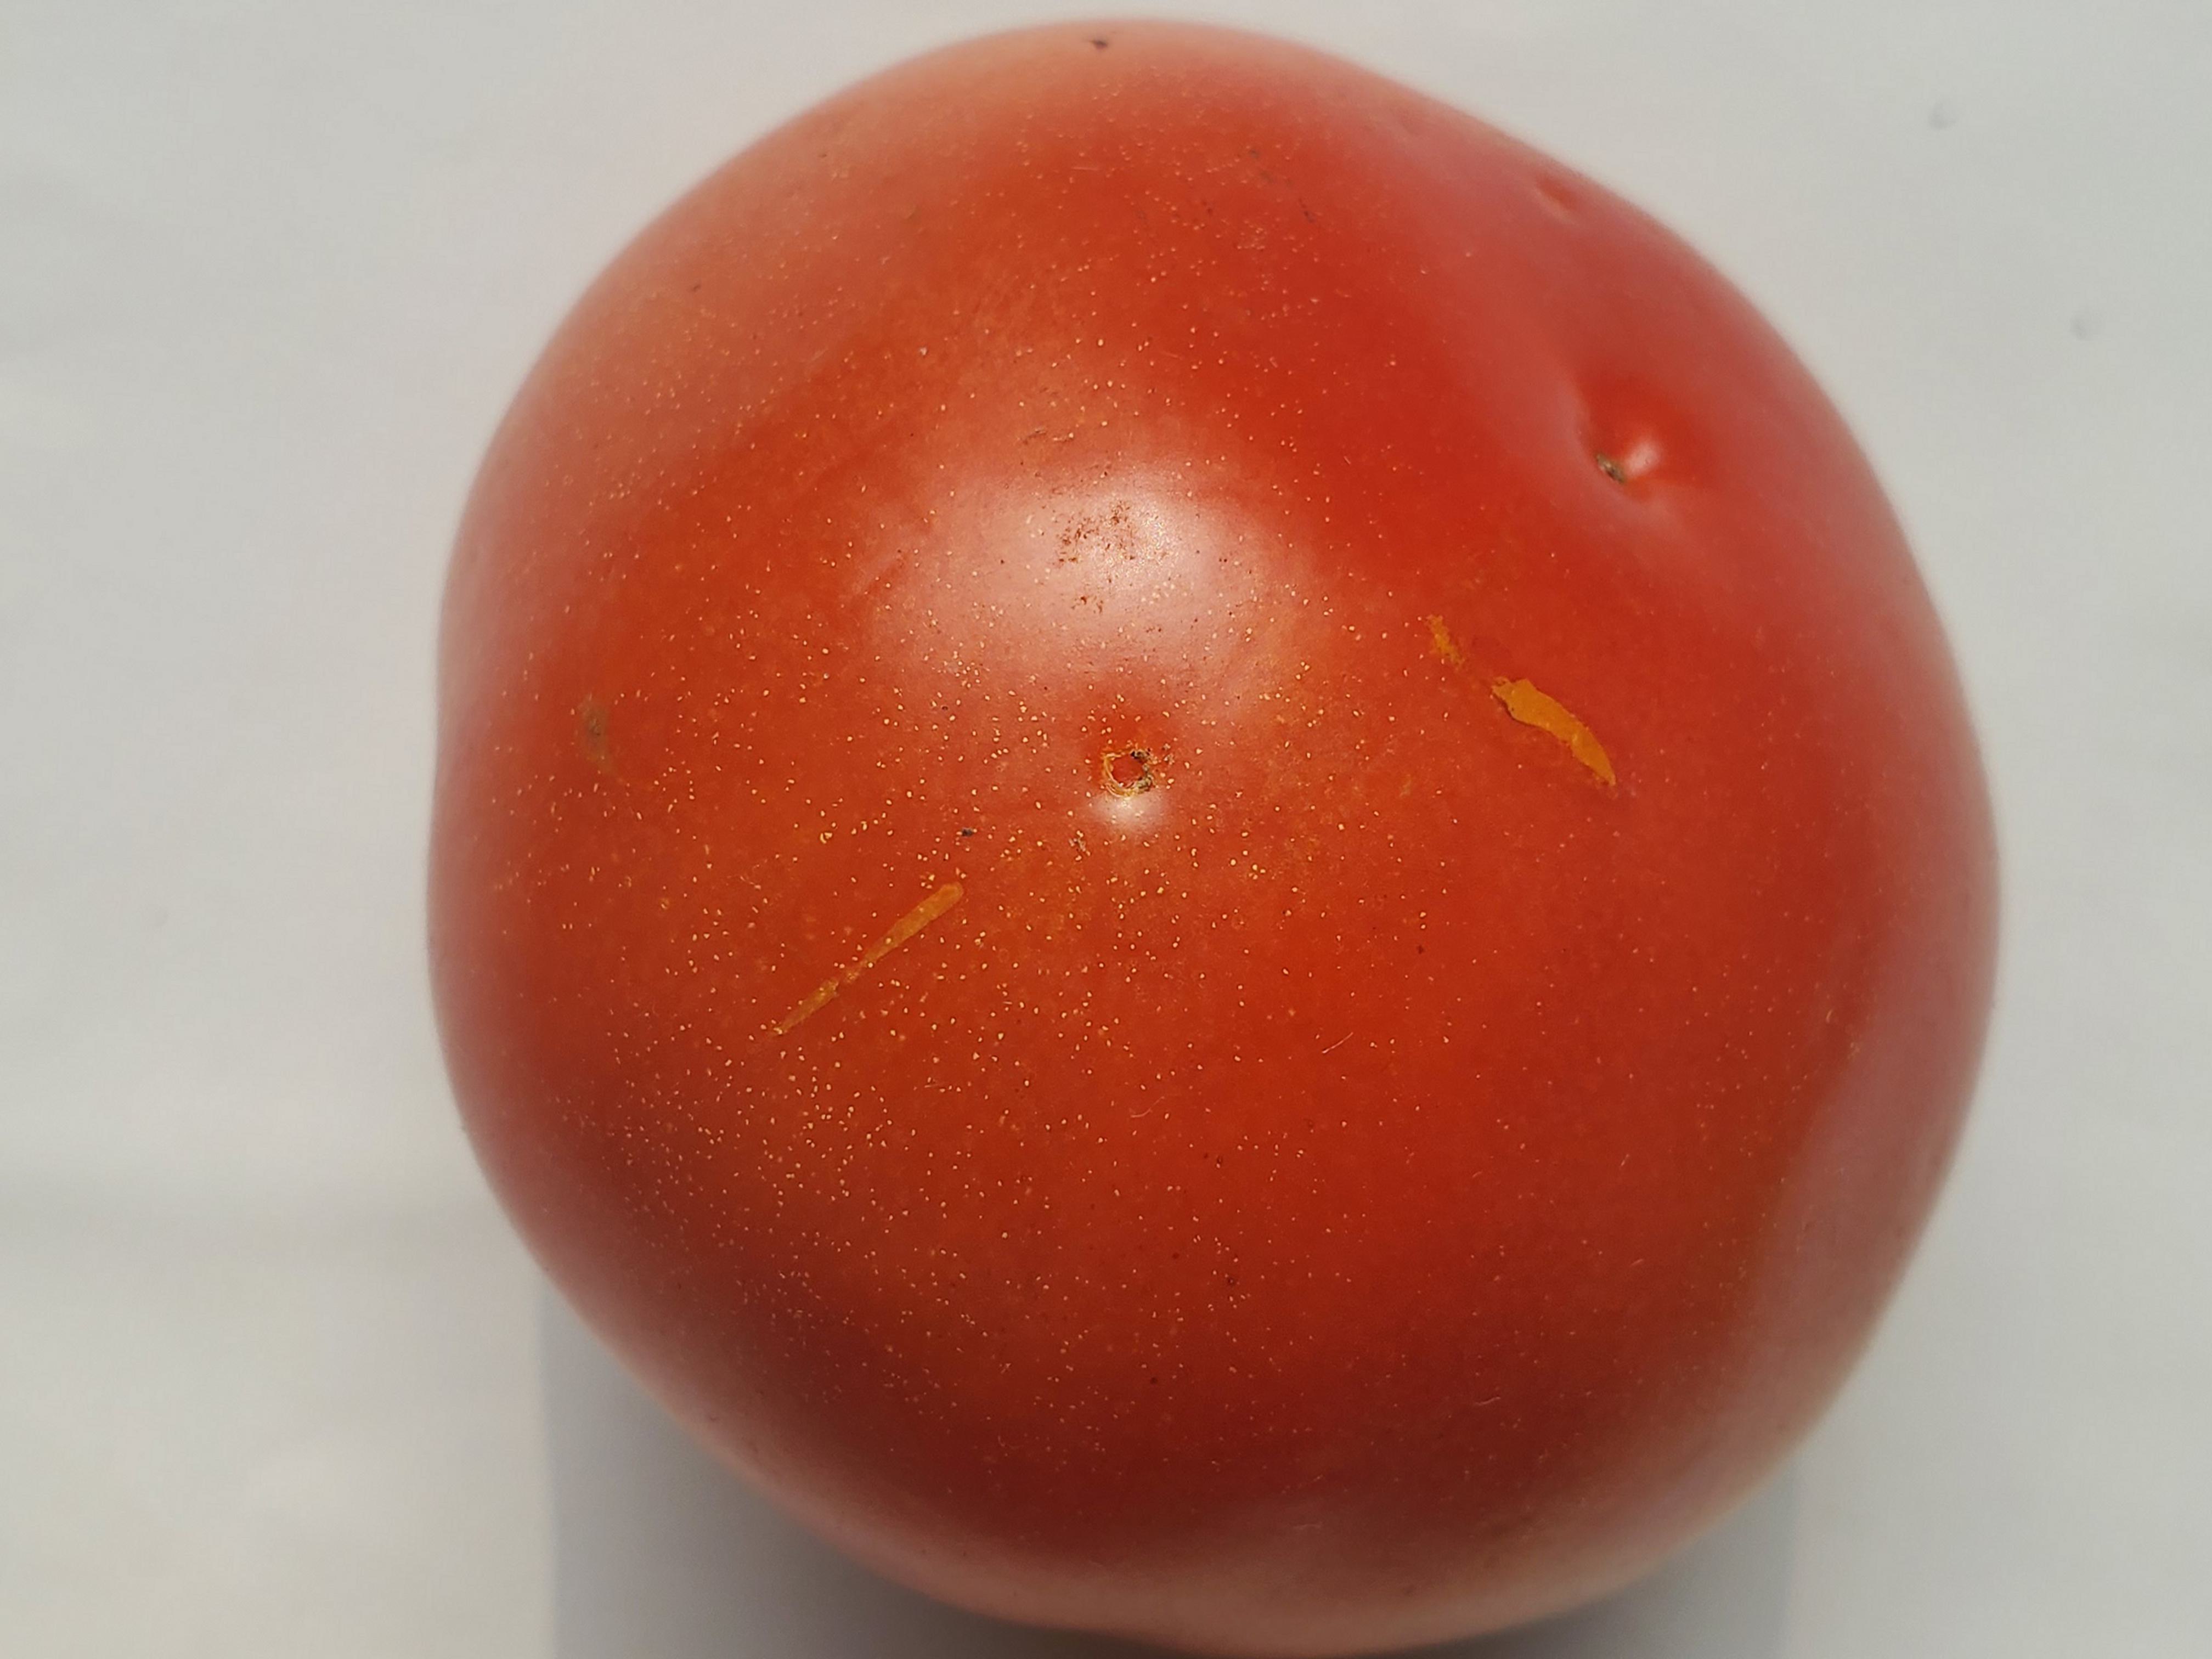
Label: Fresh